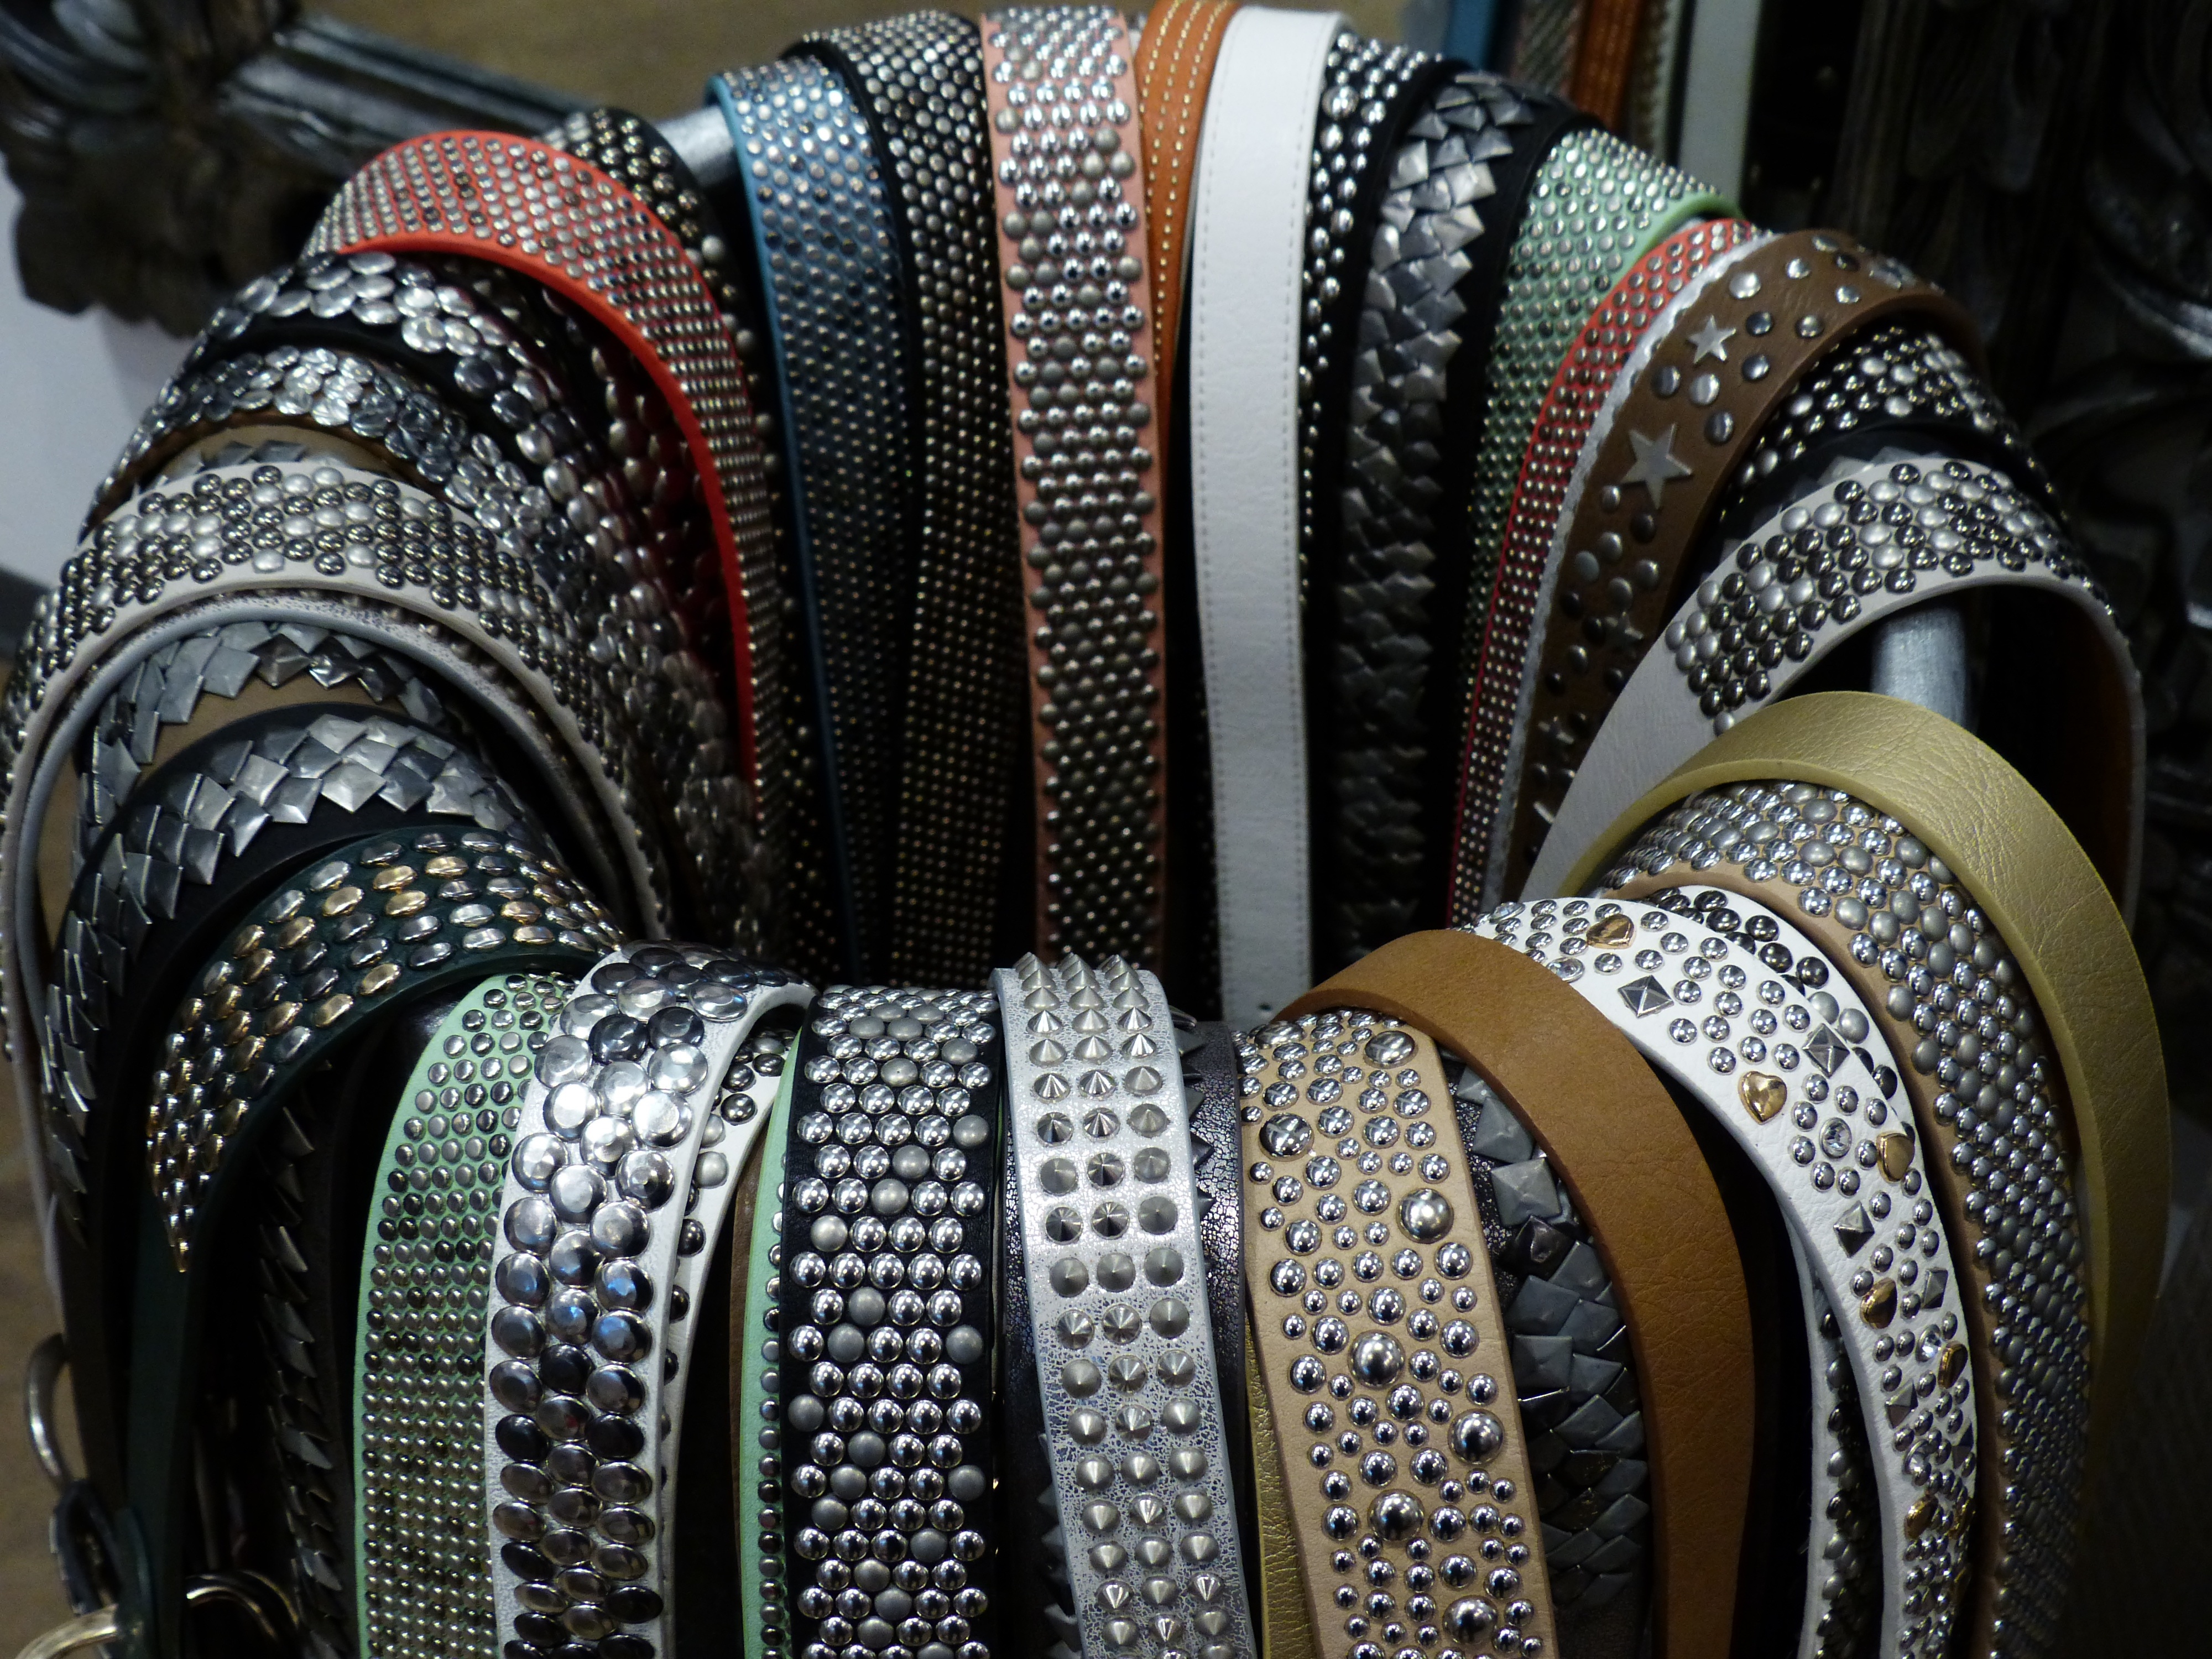
pattern, clothing, nap, design, armour, rivet, accordion, fashionable, belts